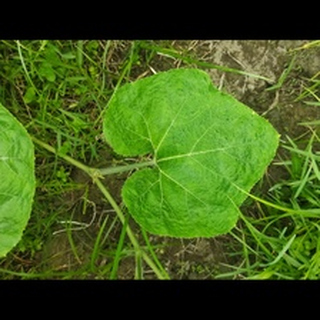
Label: healthy_pumpkin